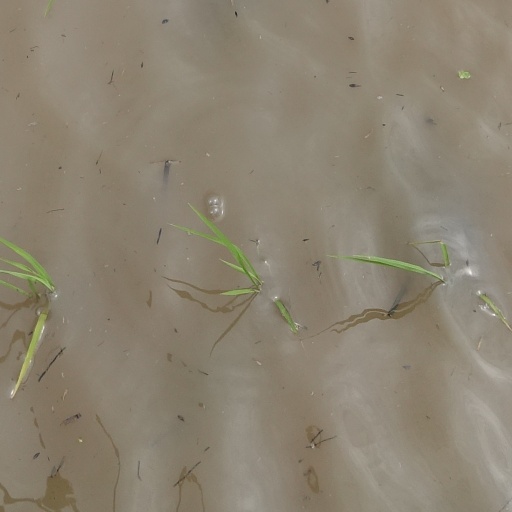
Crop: rice